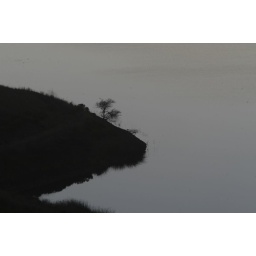
[Trees By The River] Couple of trees spotted by the lake